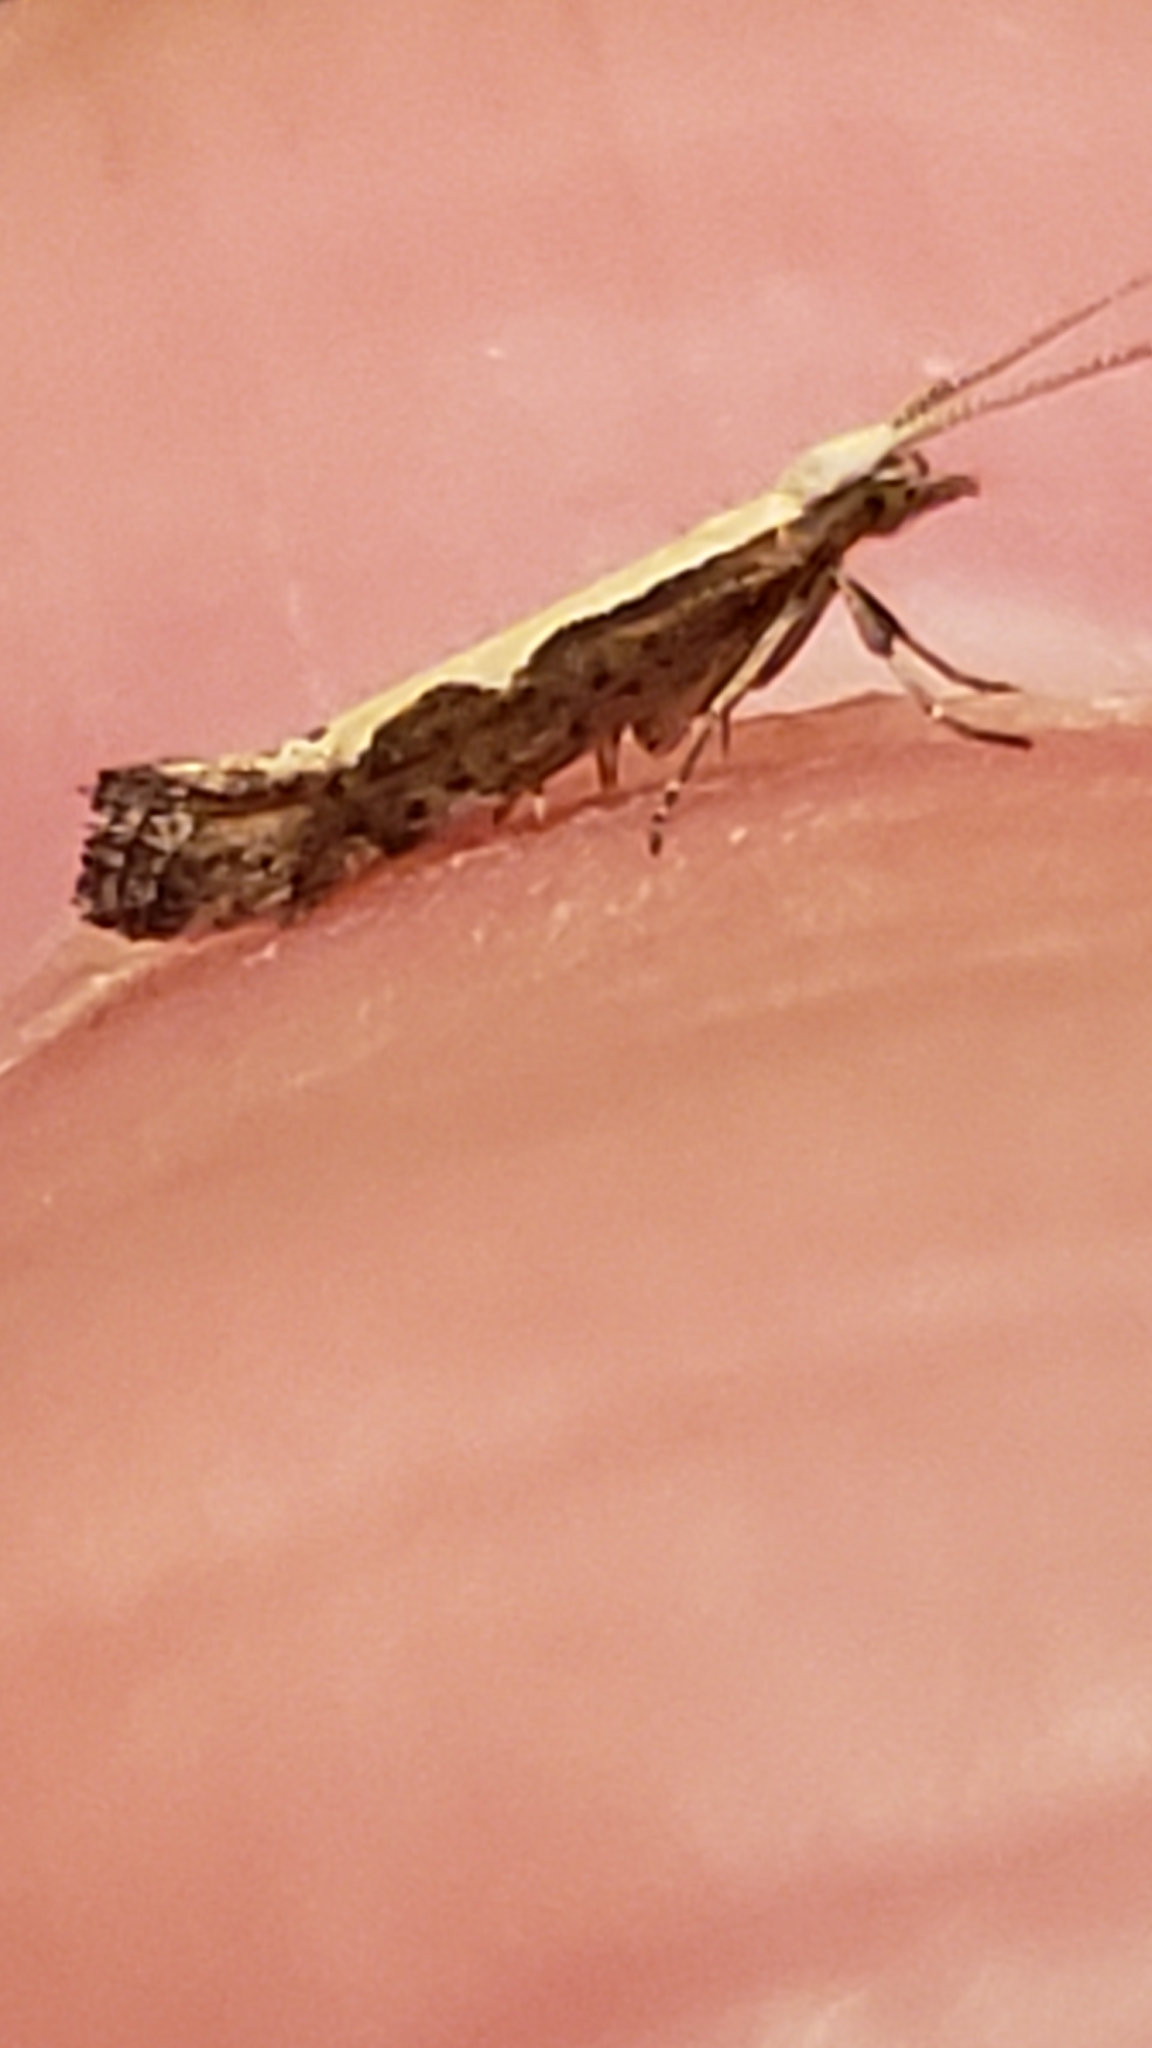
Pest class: diamondback_moth